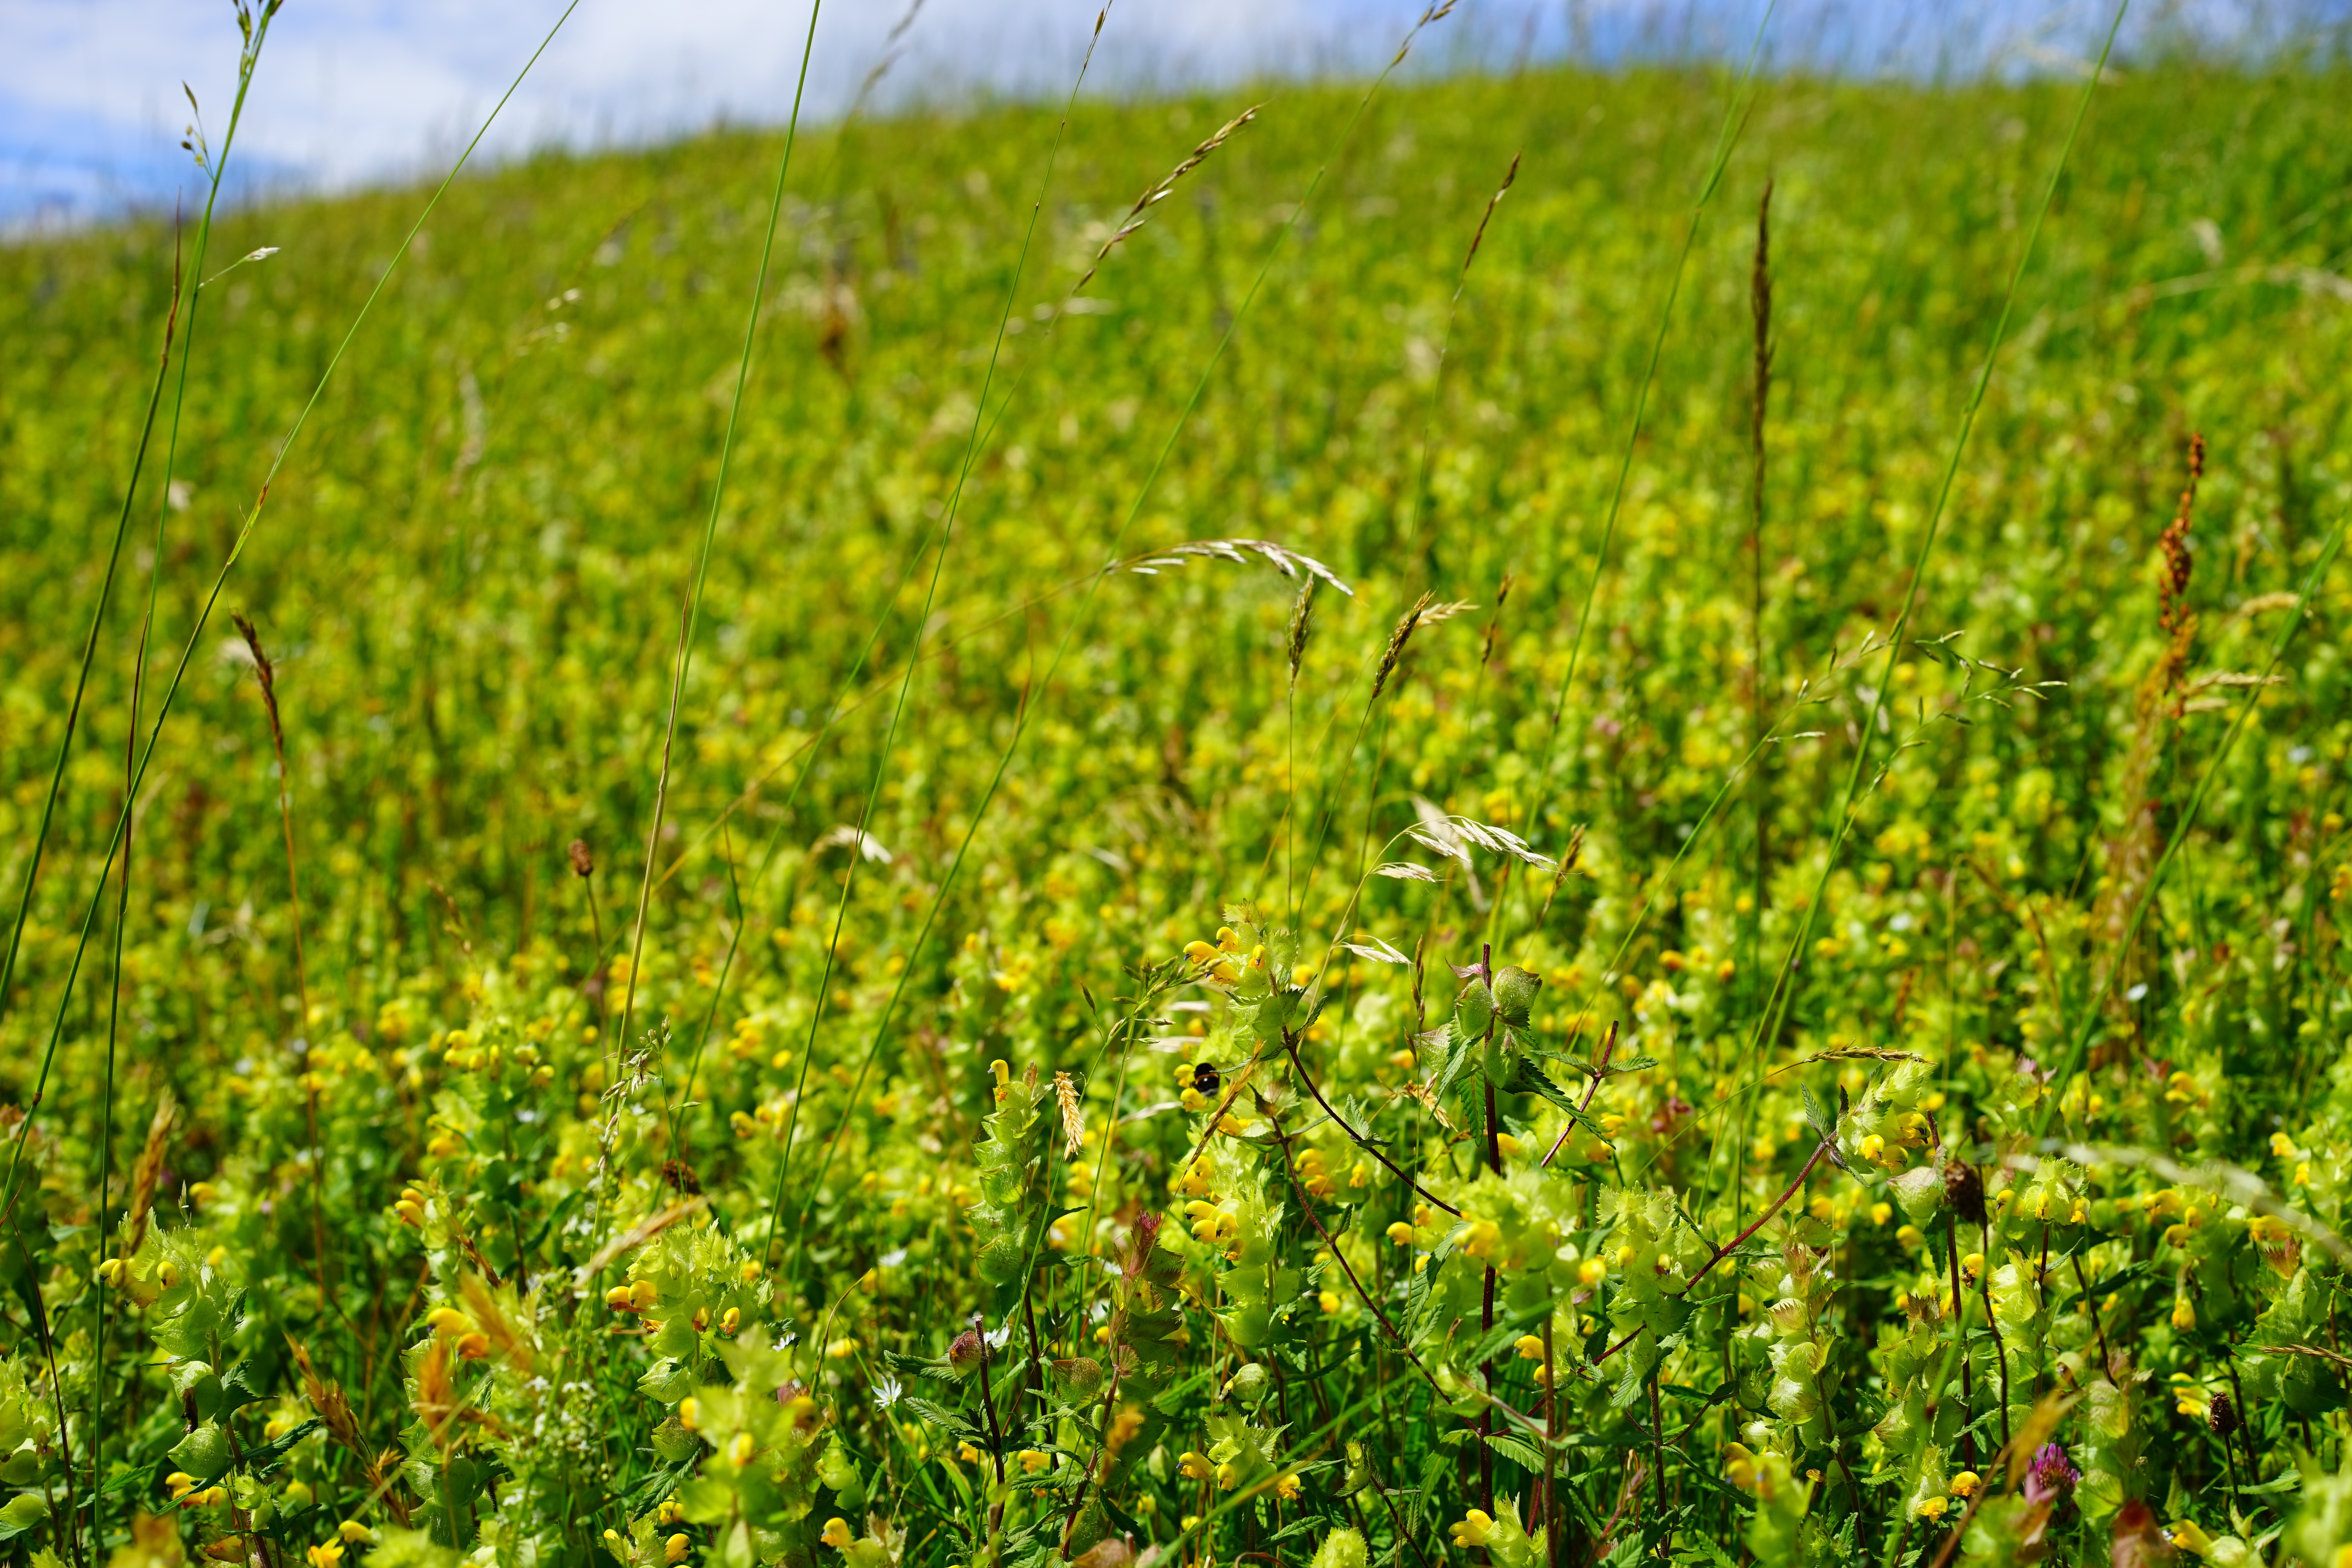
grass, plant, field, lawn, meadow, prairie, flower, green, produce, crop, pasture, yellow, agriculture, rapeseed, wildflower, flowers, jagged, leaves, grassland, vegetation, shrub, habitat, flower meadow, brassica, inflorescence, bl tenmeer, flowering plant, zygomorphe blossoms, toothed, mager meadow, m ulchenf rmig, androsace rattling pot, angustifolius, rhinanthus alectorolophus, broomrape plant, orobanchaceae, neglected grassland, fat meadow, m ulchenartig, serrated leaves, toothed leaves, natural environment, grass family, land plant